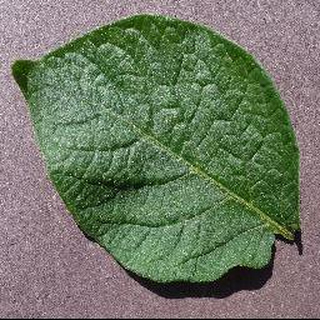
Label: healthy_potato